Shootin' Irons

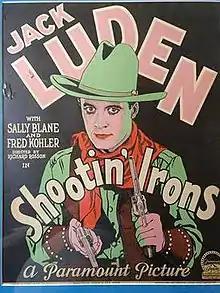

Shootin' Irons is a 1927 American silent Western film directed by Richard Rosson and starring Jack Luden, Sally Blane and Fred Kohler.